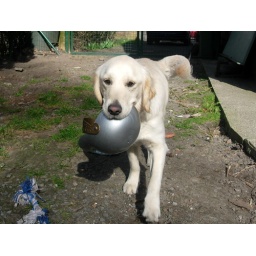
Alix is a female golden retriever and a service dog in training. Picture taken by her foster family.